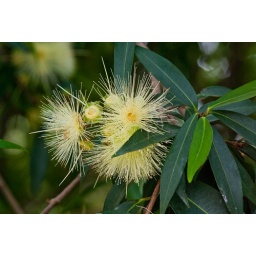
Spotted Along Eagle street in Brisbane, near Customs house